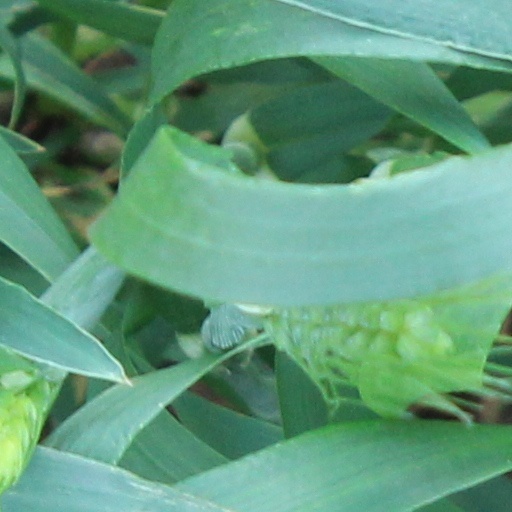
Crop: wheat